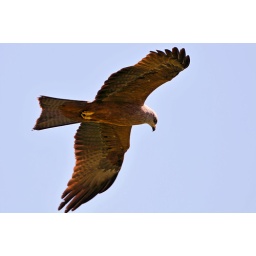
Another two pictures of red kites flying above the meadow. Made it in Explore, #436, June 5th, 2009